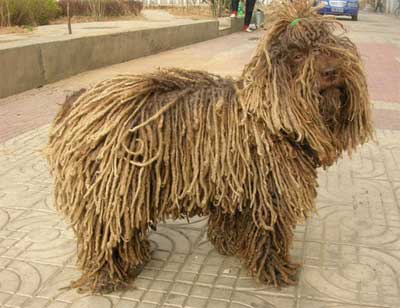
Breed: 318-n000115-komondor